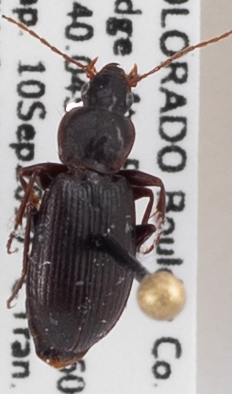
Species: Calathus advena
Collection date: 2019-09-10
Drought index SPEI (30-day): -2.09
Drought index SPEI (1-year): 0.212
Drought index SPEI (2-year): -0.4172